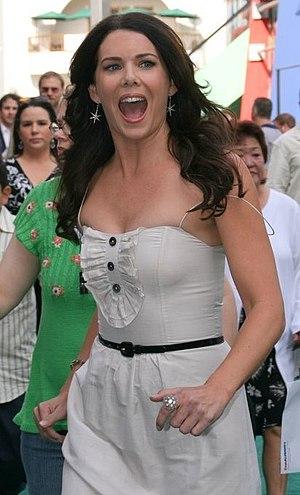
Evan tout-puissant ou Evan le Tout-Puissant au Québec est un film de Tom Shadyac sorti en 2007.
Lauren Graham, de son vrai nom Lauren Helen Graham, est une actrice et productrice américaine, née le 16 mars 1967 à Honolulu, Hawaï. Elle est notamment connue pour avoir incarné Lorelai Gilmore dans Gilmore Girls, puis Sarah Braverman dans Parenthood.